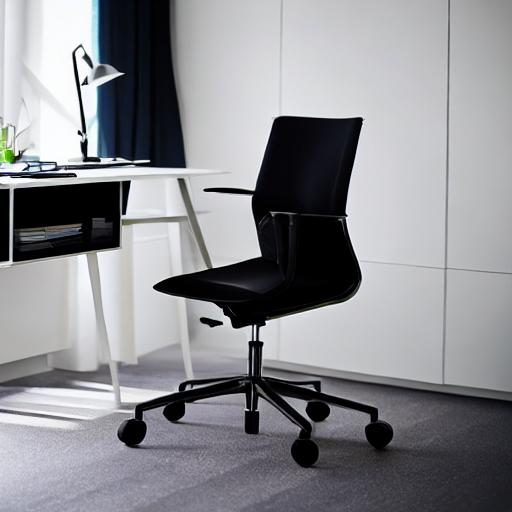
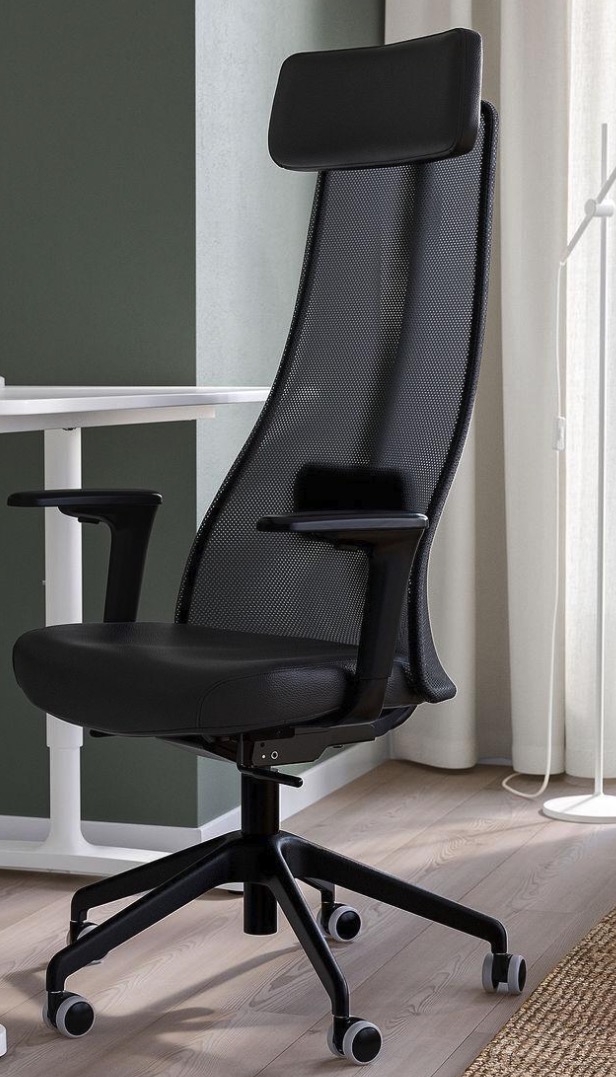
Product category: items_chair
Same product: no